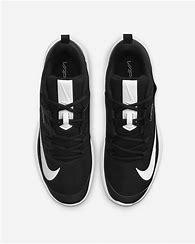
Brand: Nike
Model: Court Vapor Lite